Andreas Michaelis

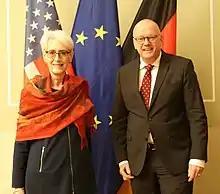
Michaelis with US Deputy Secretary of State Wendy Sherman in 2022

In January 2020 it was announced that Michaelis would succeed Peter Wittig as Ambassador in London. He took up the post in London in May 2020. He was succeeded as State Secretary by the Director-General for Economic Affairs at the Federal Foreign Office, Miguel Berger.